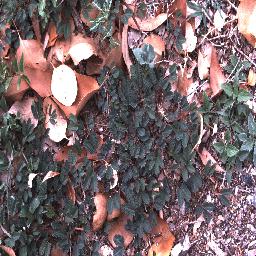
Label: negative